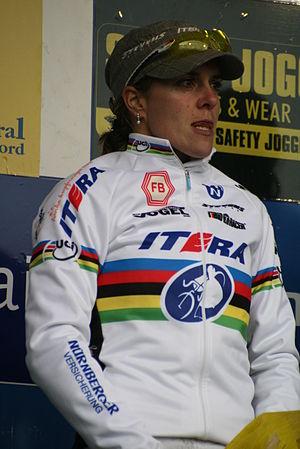
Hanka Kupfernagel dans le Maillot arc-en-ciel du du Champion du Monde de cyclo-cross, Grand Prix Lille Métropole 2009
Hanka Kupfernagel, née le 29 mars 1974 à Gera, en Allemagne de l'Est, est une coureuse cycliste allemande. Polyvalente, elle court sur route, sur piste, en VTT et en cyclo-cross. Sur route, elle est numéro mondiale de 1997 à 1999, médaillée d'argent aux Jeux olympiques de Sidney sur route, ainsi que championne du monde du contre-la-montre en 2007. En cyclo-cross, elle est quadruple championne du monde de la discipline et a été médaillée huit fois consécutivement lors des championnats du monde. Au total, durant sa carrière qui s'étire sur plus de vingt ans, elle remporte dix-huit médailles lors de championnats du monde, une médaille d'argent olympique et trente-cinq titres de championne d'Allemagne. Son frère Stefan Kupfernagel est également professionnel sur route dans les années 2000.
Les championnats du monde de cyclo-cross féminins ont lieu dans le cadre des championnats du monde de cyclo-cross de l'Union cycliste internationale depuis 2000.